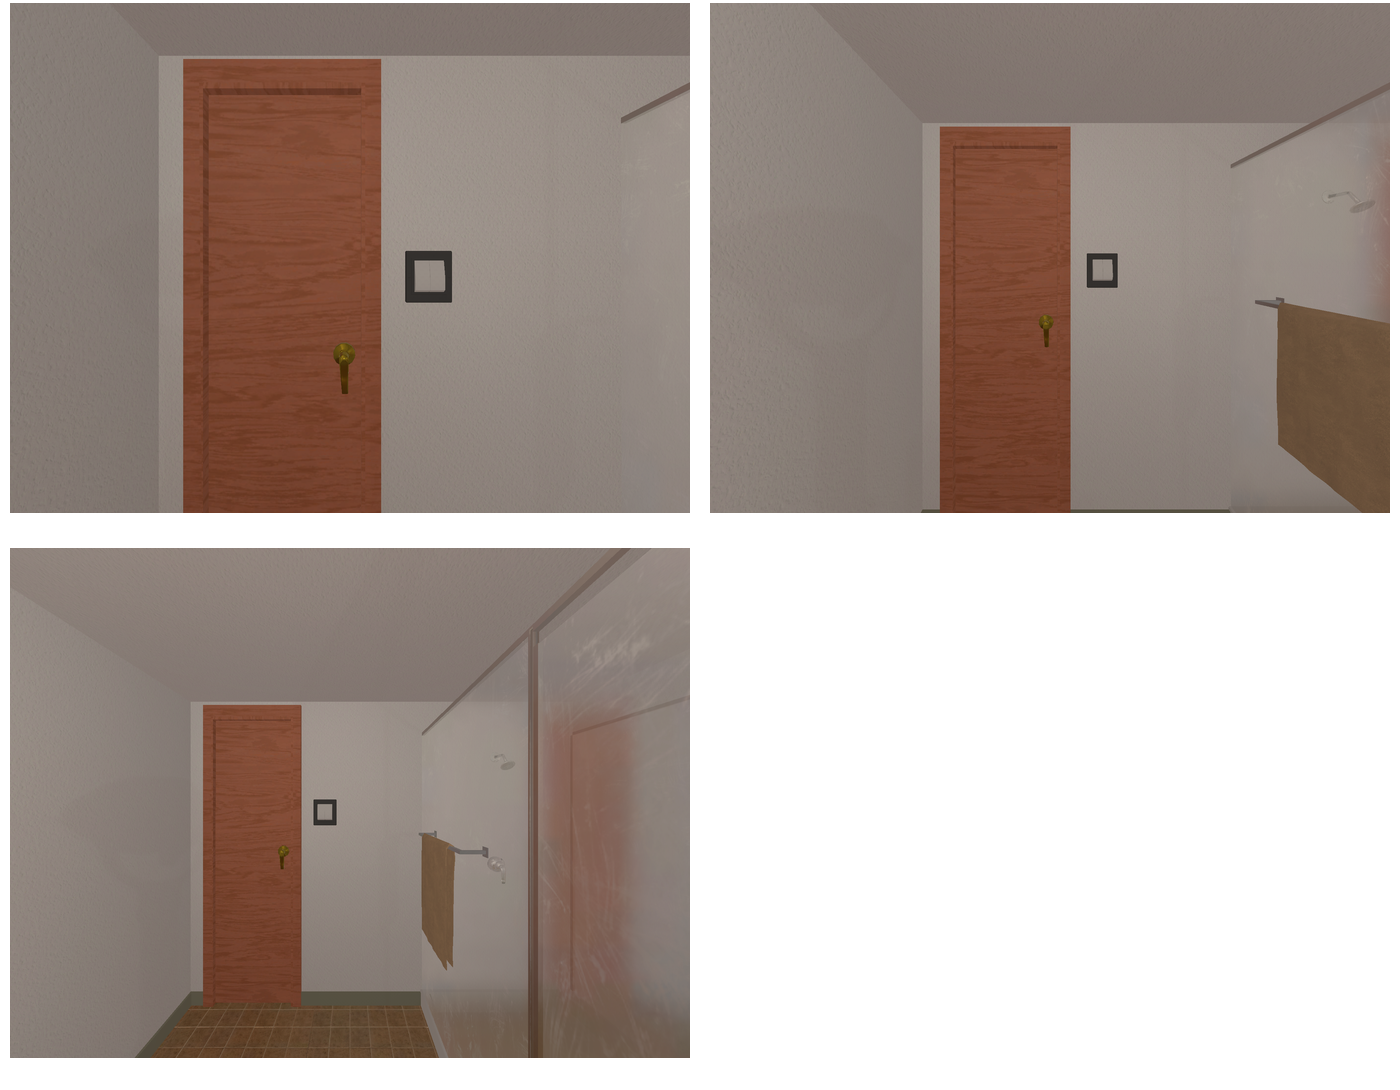Task instruction: Open the door.
Answer: {"task_instruction": "Open the door.", "nodes": ["handle", "door"], "edges": [{"functional_relationship": "openorclose", "object1": "handle", "object2": "door", "spatial_relations": ["in_front_of", "right_of", "lower_than"], "is_touching": true}], "action_type": "pull", "function_type": "open_close_control"}